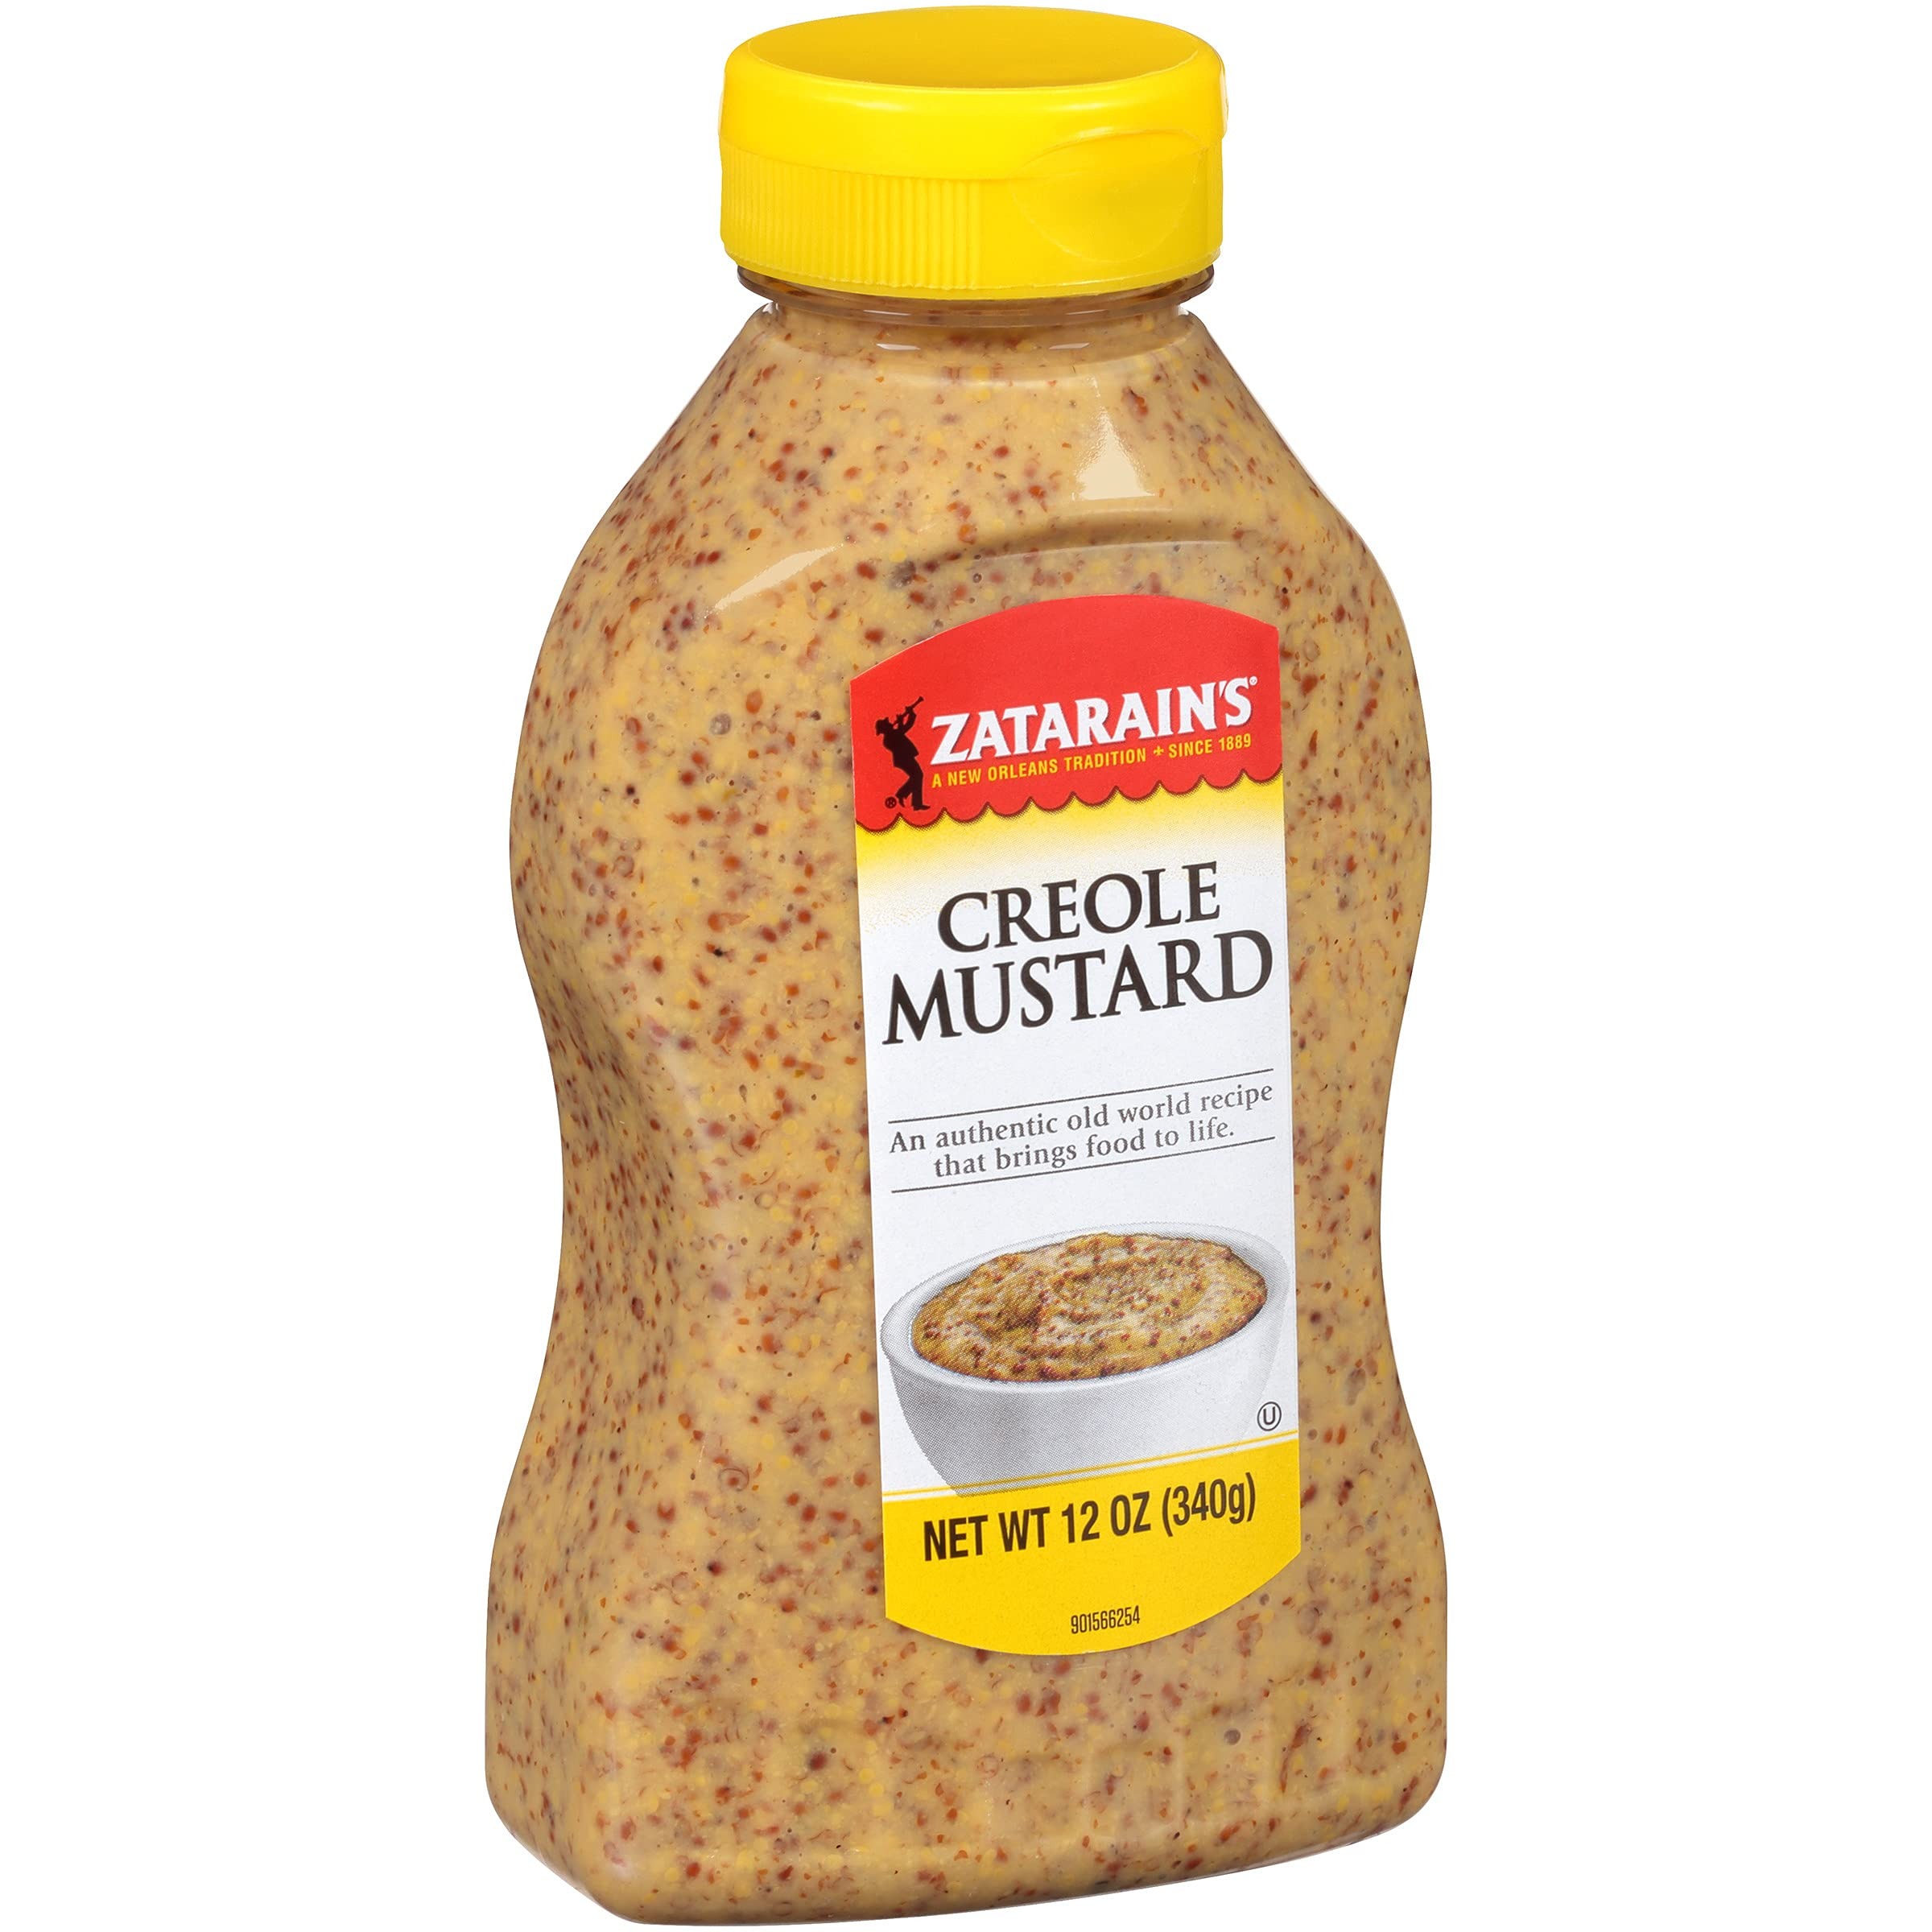
Item Name: Zatarain's Creole Mustard, 12 oz
Bullet Point 1: Coarse stone ground mustard
Bullet Point 2: Unique flavor that is characteristic of New Orleans, Louisiana
Bullet Point 3: Made by Zatarain's, combining great taste and high quality
Bullet Point 4: Tailored for culinary professionals, helping to inspire menus
Bullet Point 5: The traditional sauce on Po-Boy sandwiches
Value: 12.0
Unit: Ounce

Price: 5.59